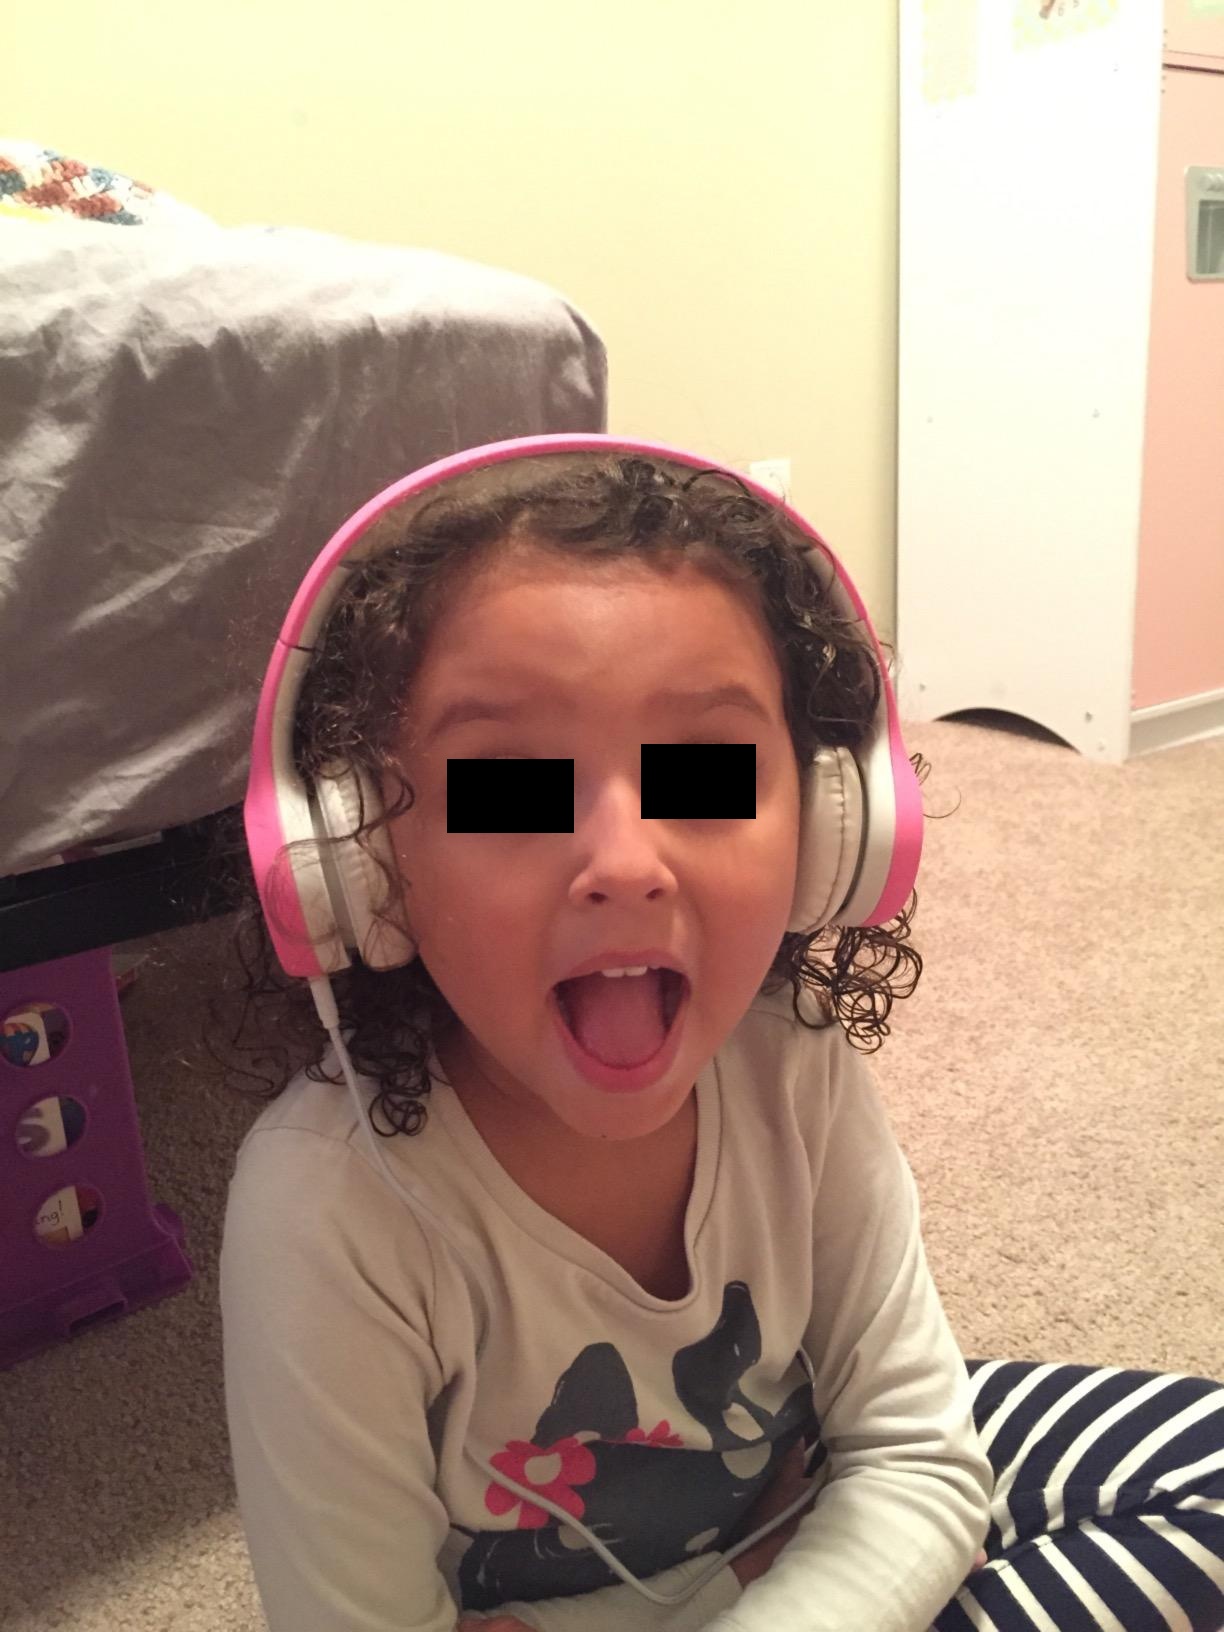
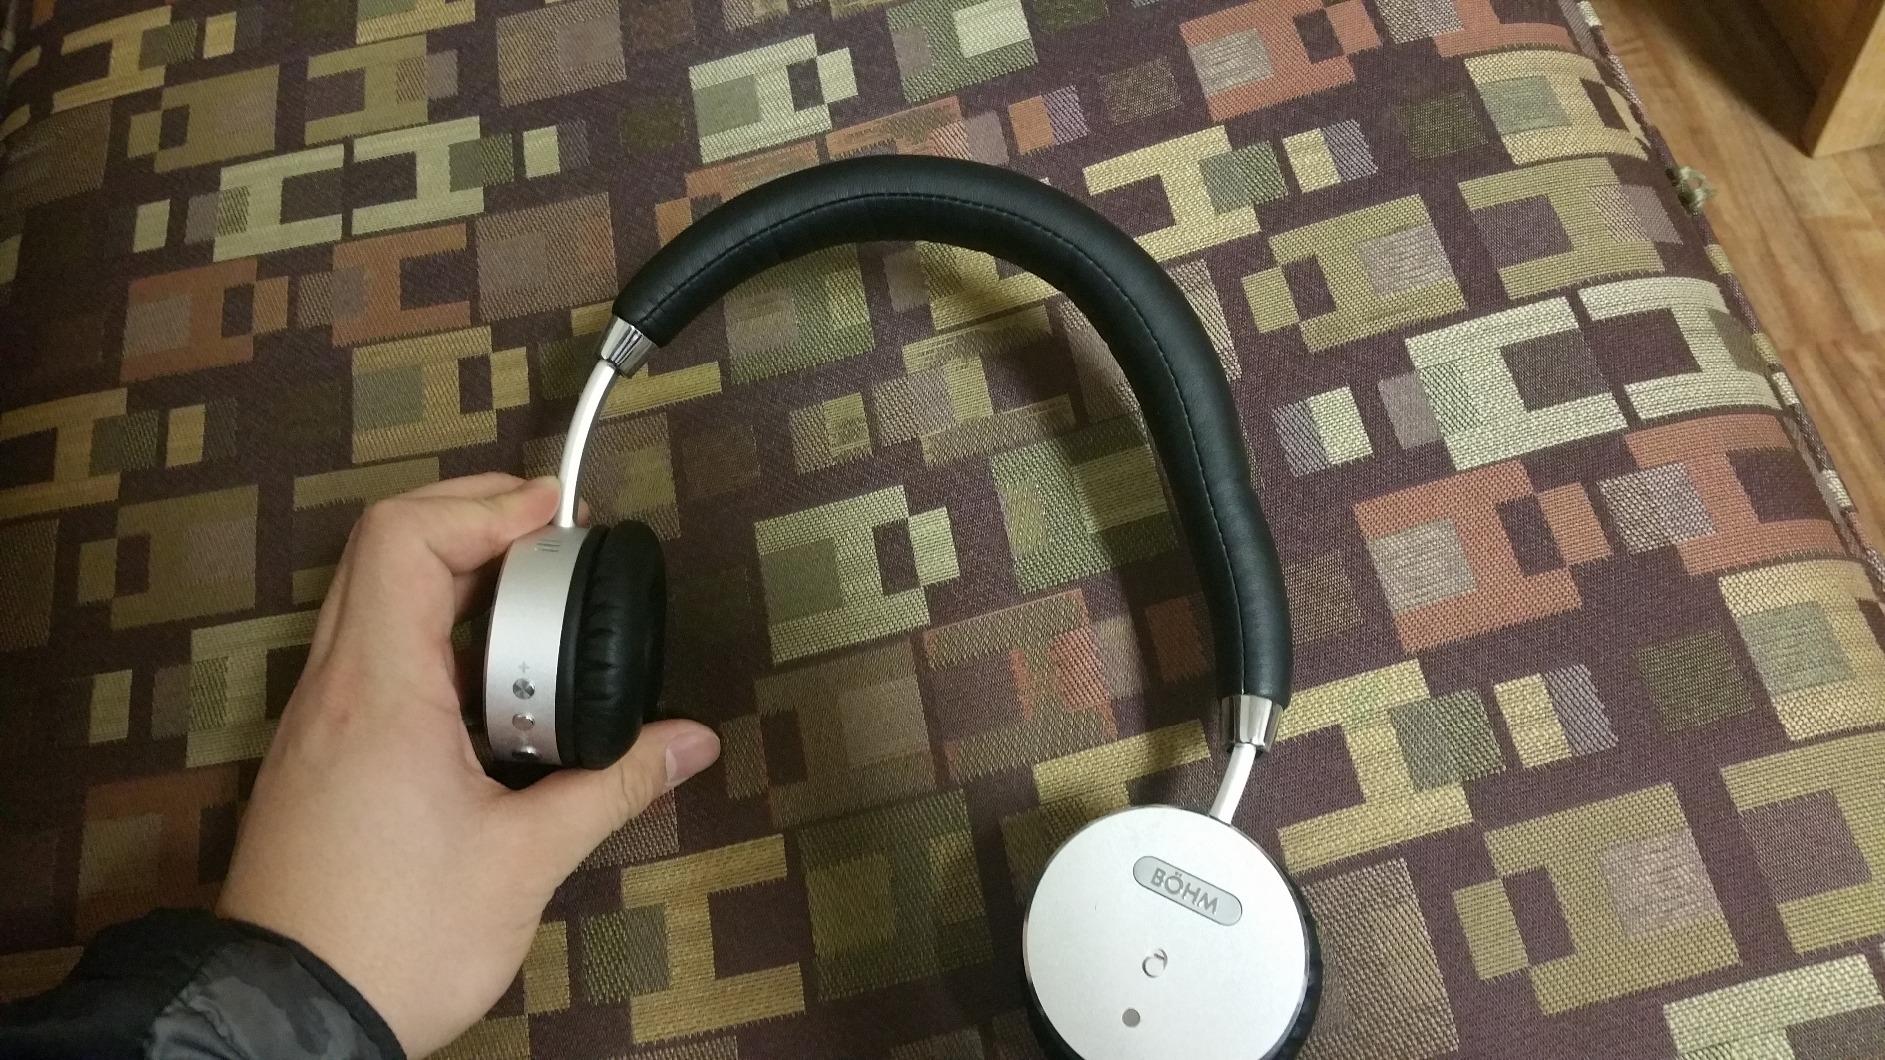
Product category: headphones
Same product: no